A Dangerous Woman (1993 film)

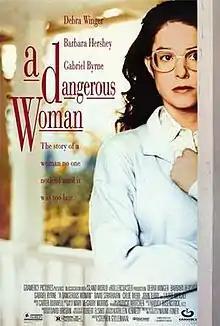
Theatrical release poster

A Dangerous Woman is a 1993 American romantic drama film directed by Stephen Gyllenhaal. The screenplay was written by his wife Naomi Foner, loosely based on the award-winning novel of the same name by Mary McGarry Morris. The feature was co-produced by Amblin Entertainment and Gramercy Pictures. It stars Debra Winger, Barbara Hershey and Gabriel Byrne. It included Gyllenhaal and Foner's two children, Jake and Maggie, who later developed acting careers.